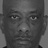
Emotion: neutral